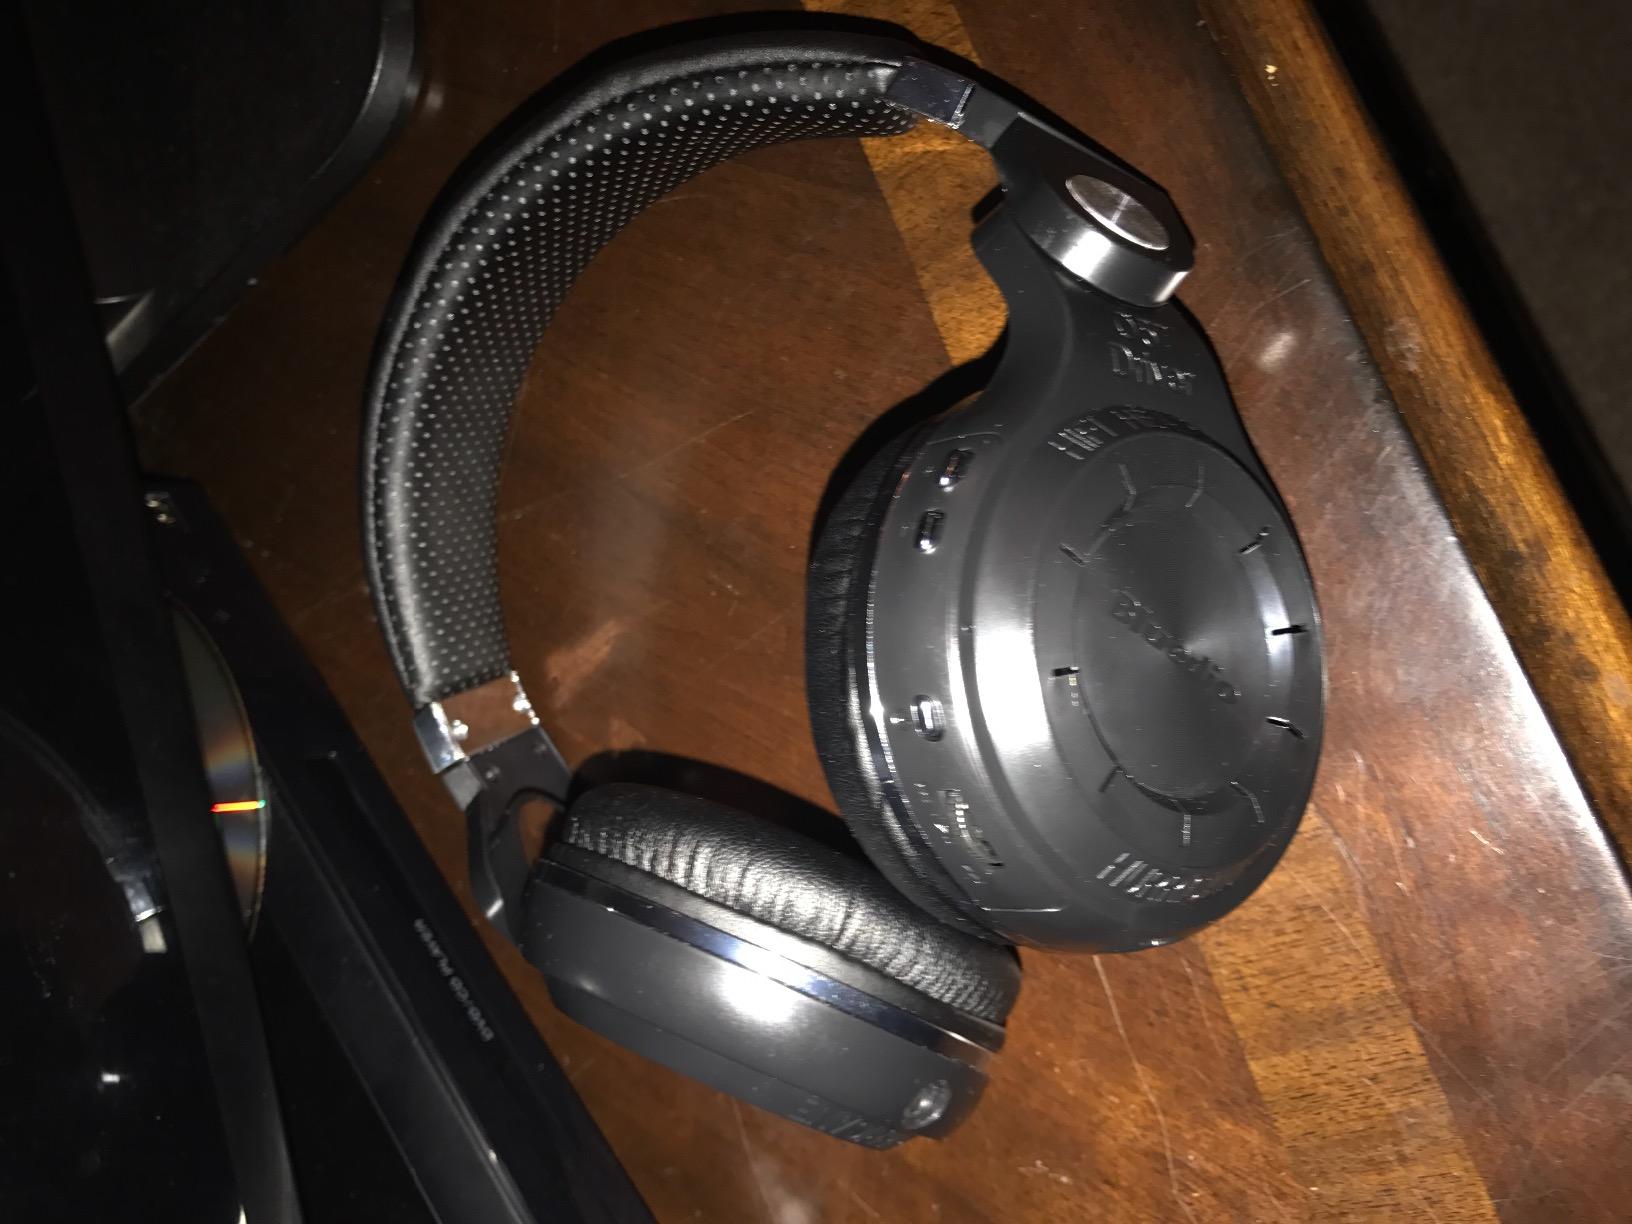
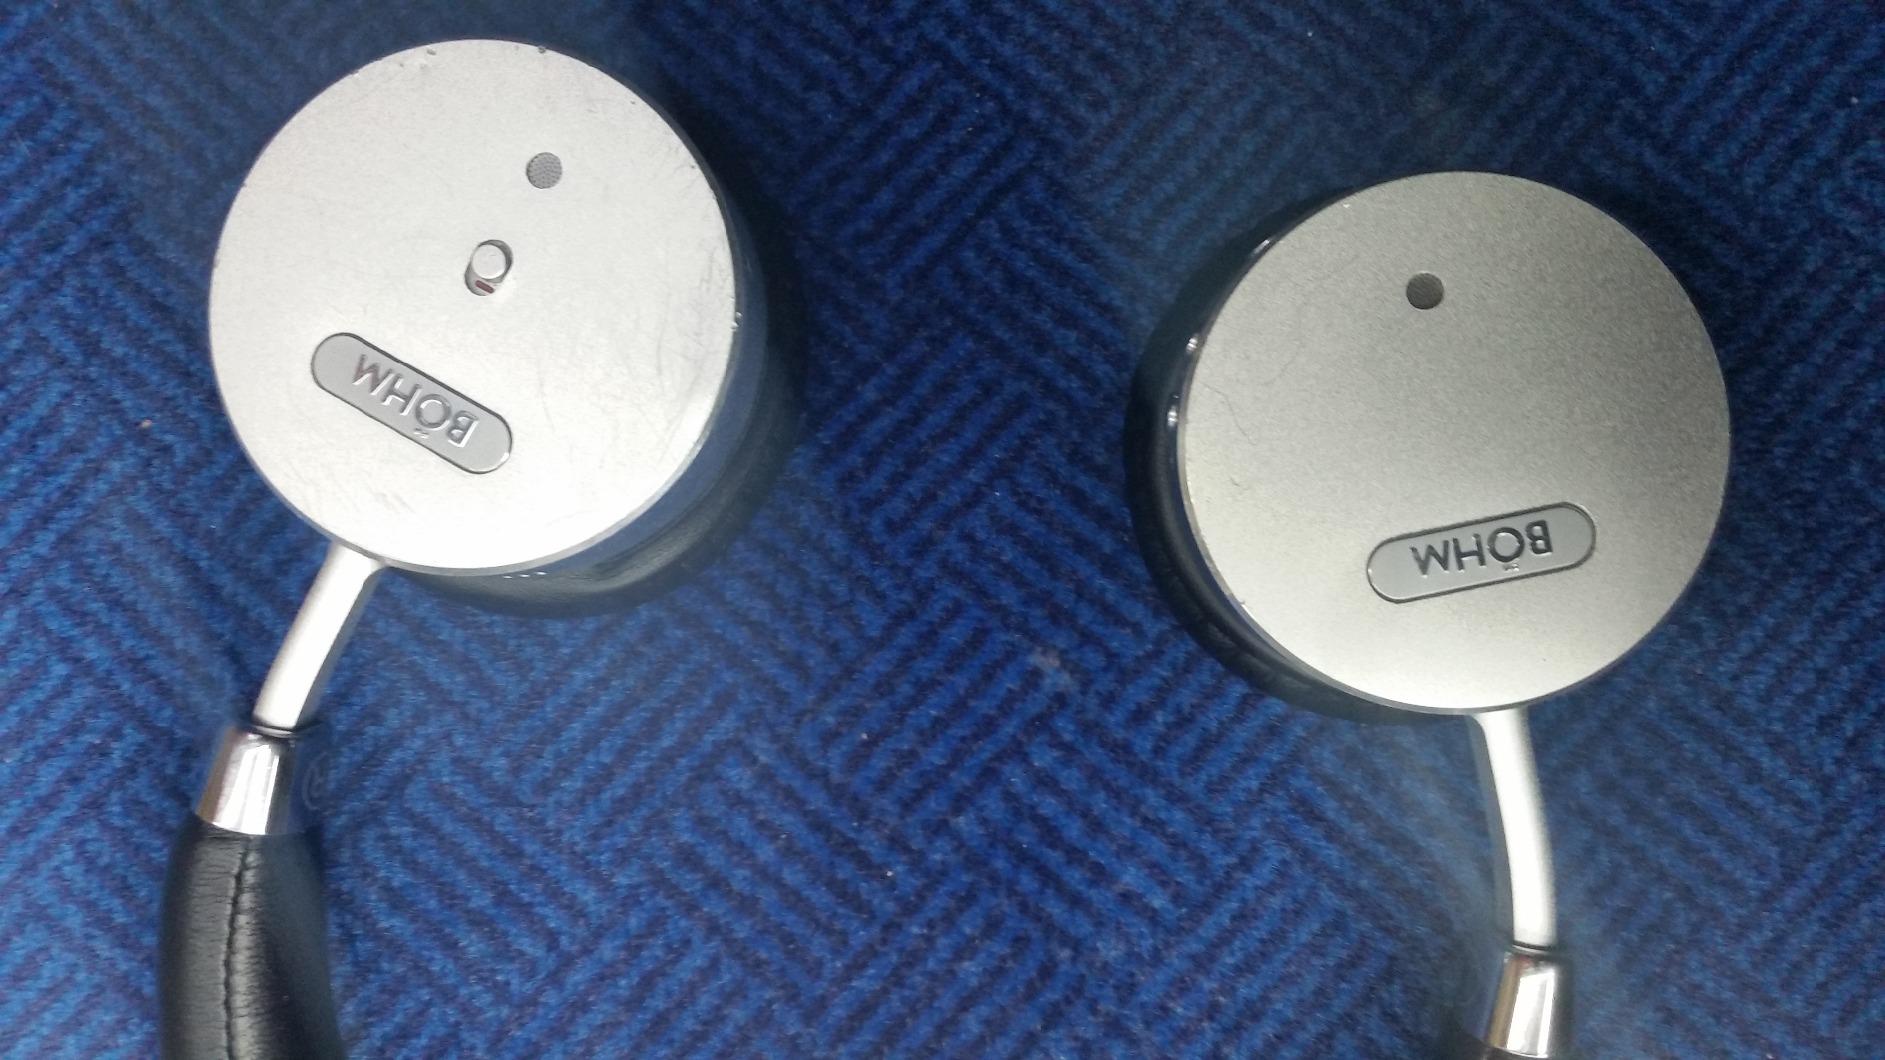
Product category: headphones
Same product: no